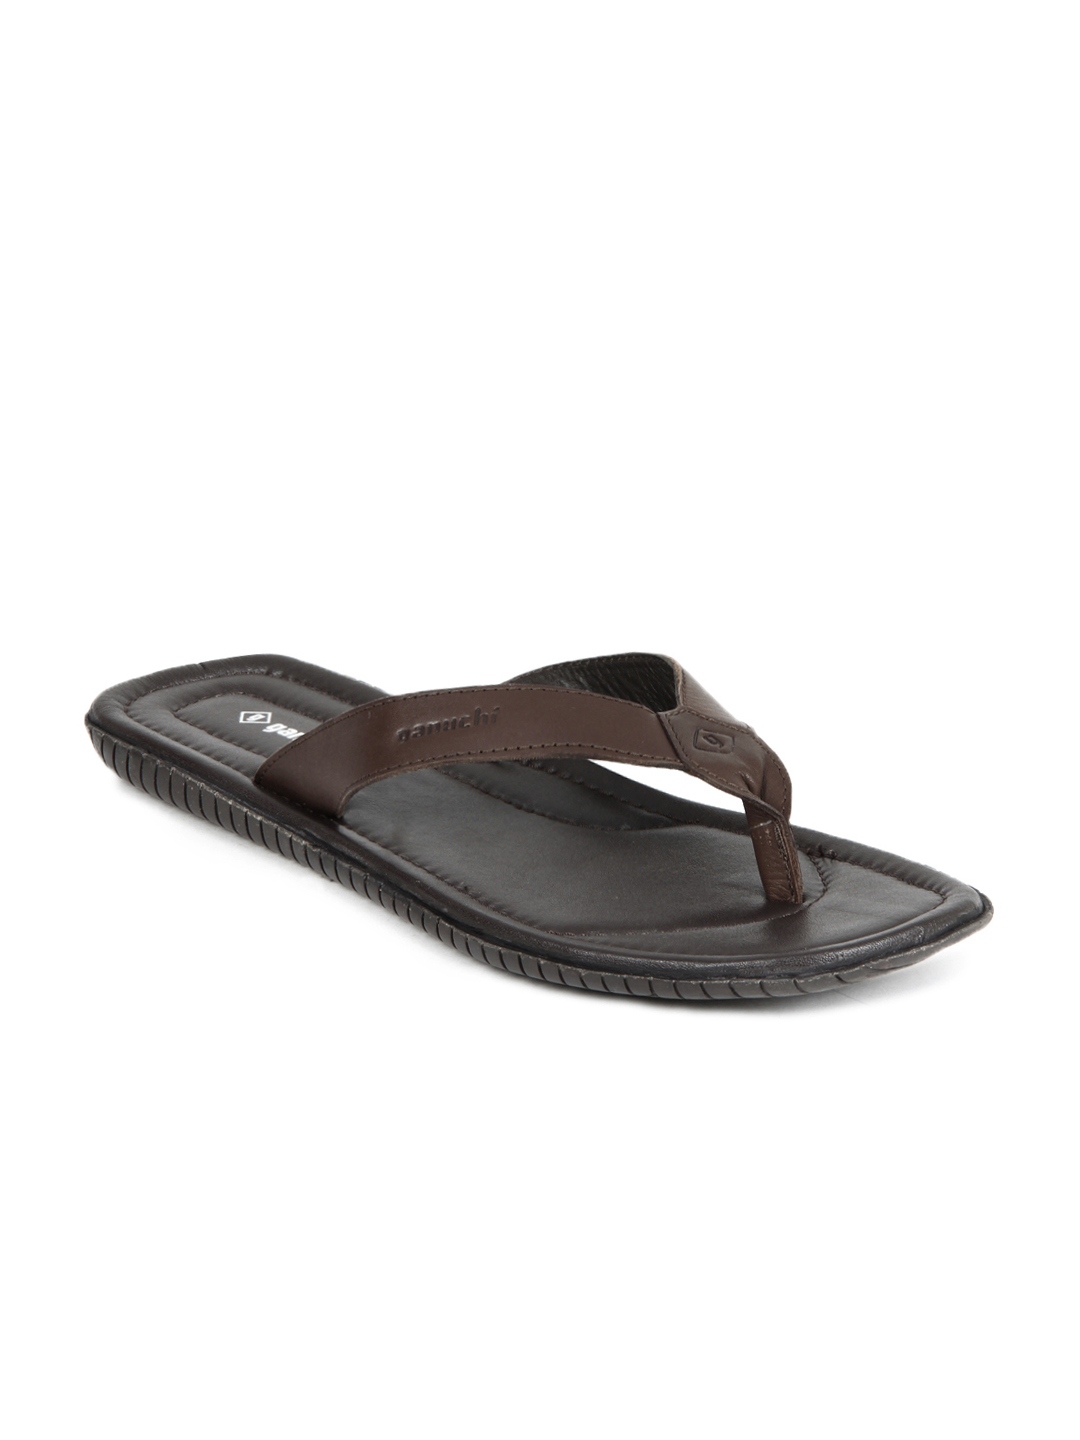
Ganuchi Men Brown Sandals
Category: Footwear / Sandal / Sandals
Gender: Men
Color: Brown
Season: Fall 2012
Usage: Casual